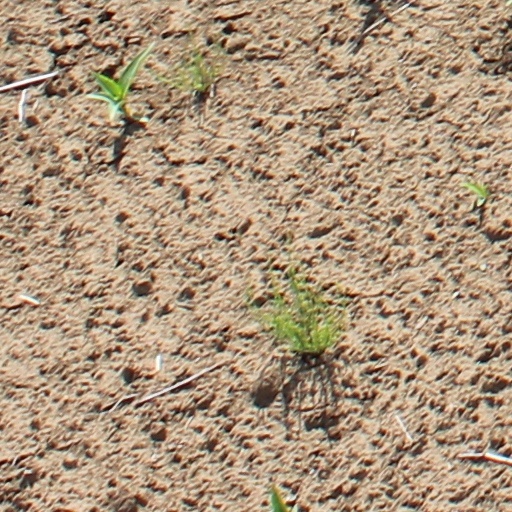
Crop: wheat